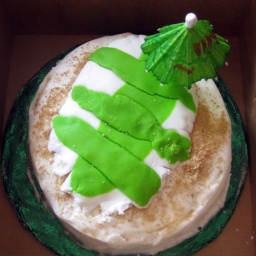
Alex's final project: white cake with white iceing all around including on bottom with a marshmallow creme sculpted surf board